Dassault Mirage III

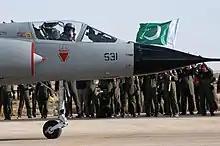
PAF Mirage-IIIEA ROSE-1 from the No. 7 Squadron

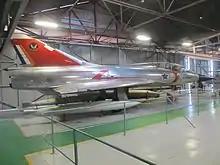
A South African Air Force Mirage IIIBZ on display at the South African Air Force Museum on AFB Swartkop

On 29 November 1966, the pilot of an Israeli Air Force Dassault Mirage III shot down two Egyptian MiG-19s which were trying to intercept an Israeli reconnaissance Piper J-3 Cub in Israeli airspace. The first MiG was destroyed with a R.530 radar guided missile fired from less than a mile away, marking the first aerial kill for the French-made missile. The second MiG-19 was dispatched with cannon fire.